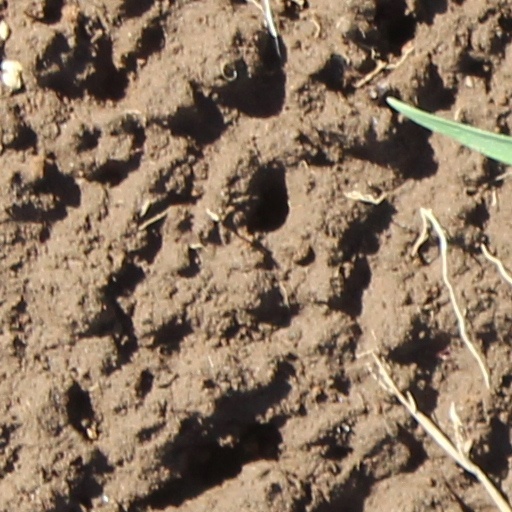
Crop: wheat